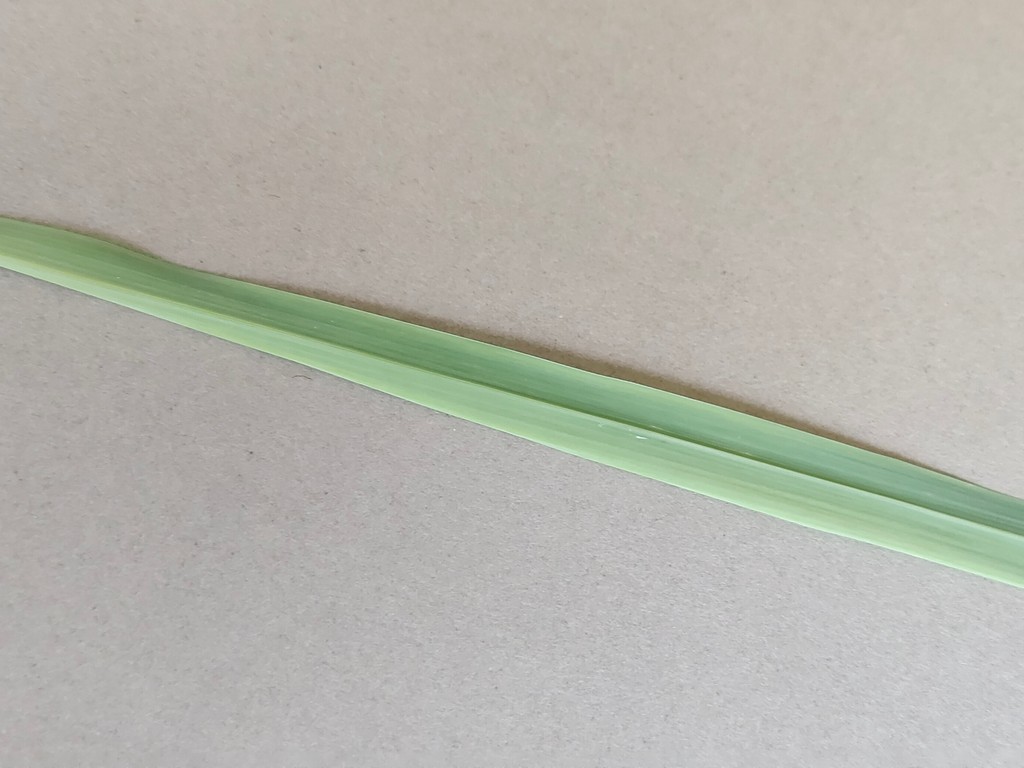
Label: Healthy